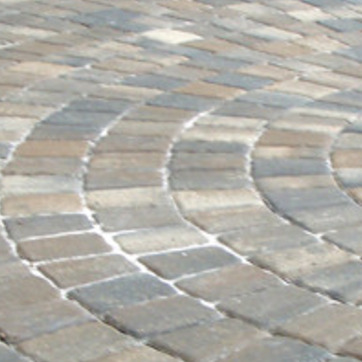
Material: brick